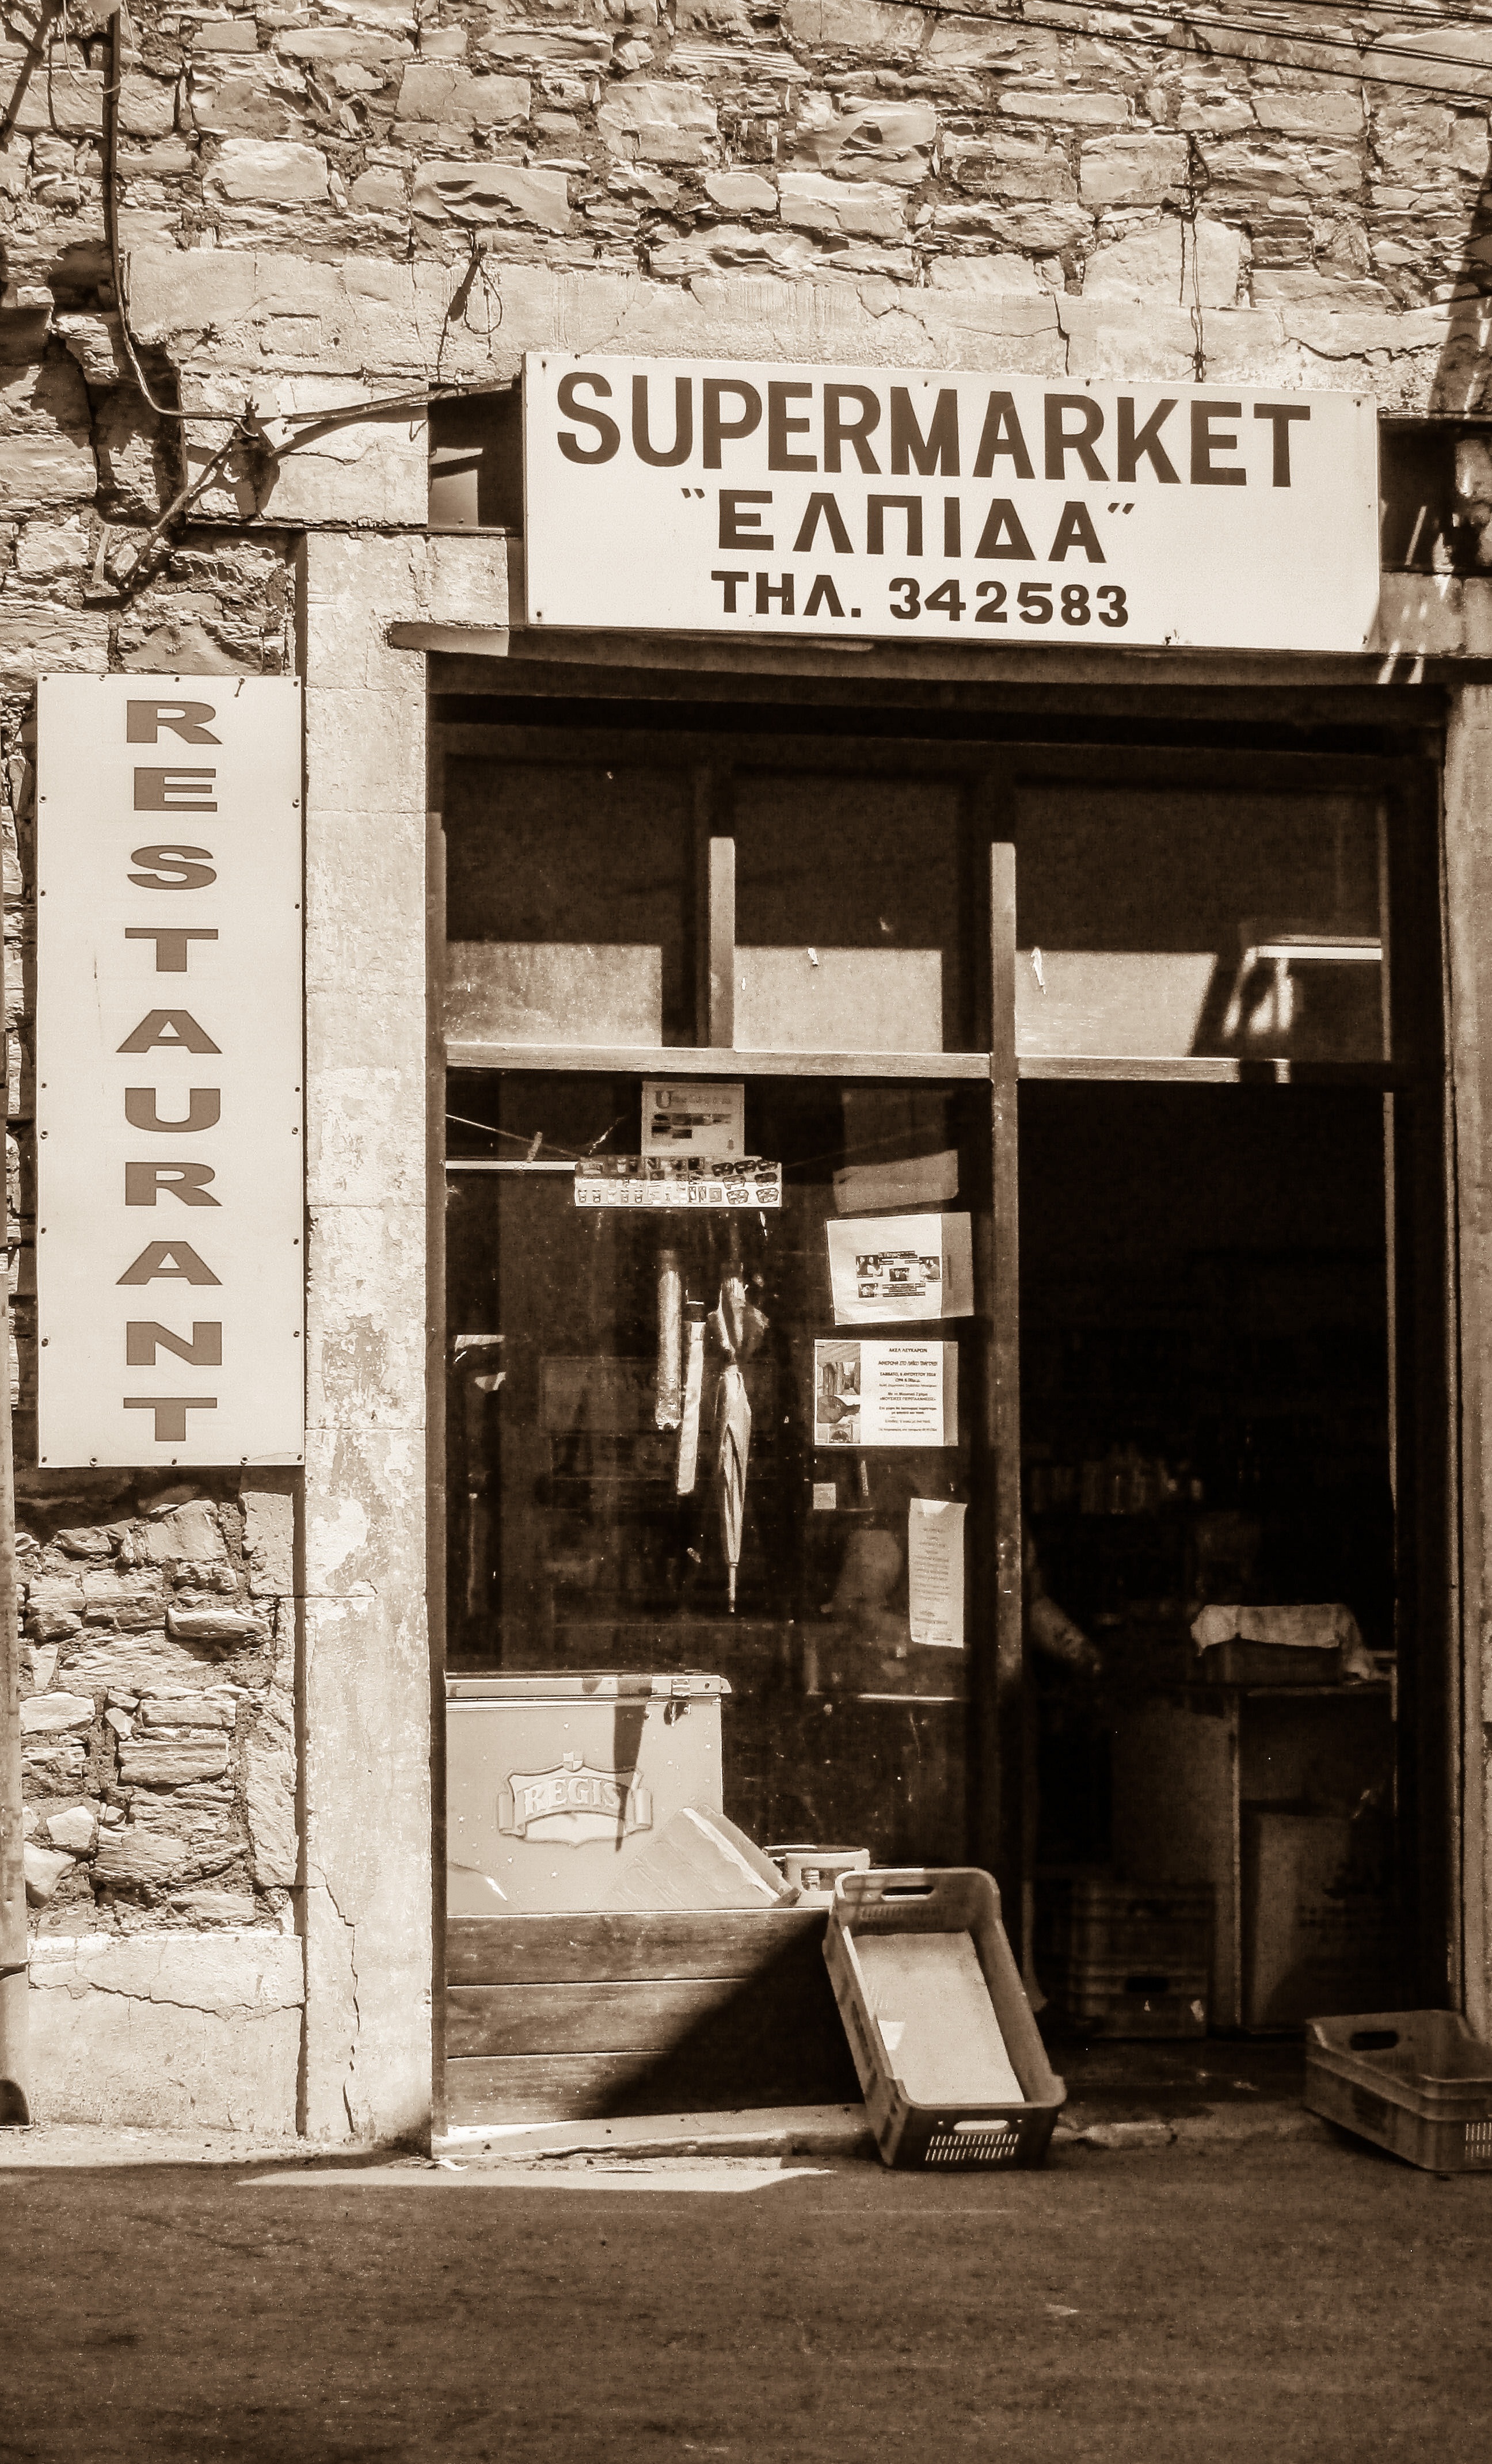
road, white, street, vintage, village, store, monochrome, infrastructure, photograph, supermarket, history, image, cyprus, lefkara, old shop, urban area, ancient history